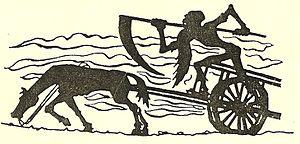
Dessin représentant l'Ankou
Le Yeun Elez est une large dépression située au cœur des Monts d'Arrée, en Bretagne.